GT Cube

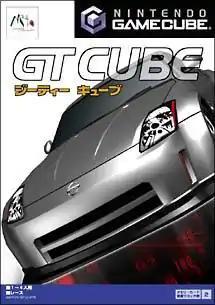

GT Cube is a racing game sequel to "" released in 2003 by MTO for GameCube. The game was re-released as GT Pro Series for Wii in 2006.